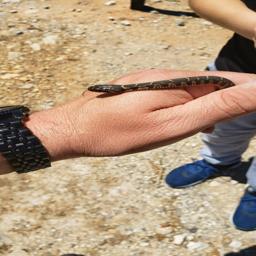
Animal: snakes